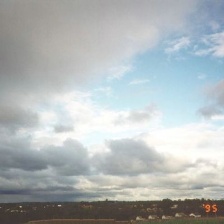
Cloud type: Stratocumulus